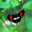
Label: butterfly